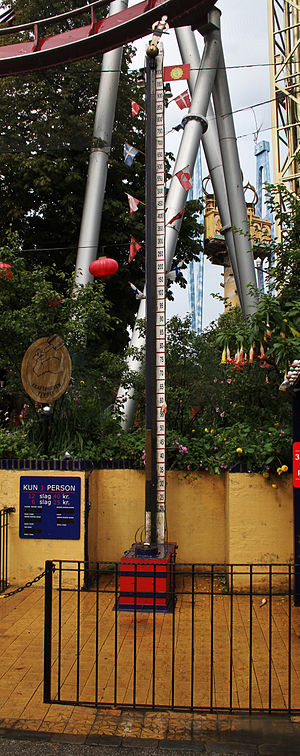
Kraftprøve
Kraftprøven i Tivoli
En kraftprøve er en forlystelse på tivolier og markedspladser. Den fungerer ved at en person ved hjælp af en stor hammer eller kølle slår på en affjedret blok. Slagkraften sætter en metalgenstand i fart, og den stiger til vejrs enten via en skinne eller et gennemsigtigt rør. Jo mere kraft der lægges i slaget, desto højere stiger genstanden til vejrs. Opnår genstanden hastighed nok til at nå den øverste del af skinnen eller røret, så rammes en klokke eller klokkelignende genstand, og der udløses enten en mekanisk eller elektrisk ringetone.